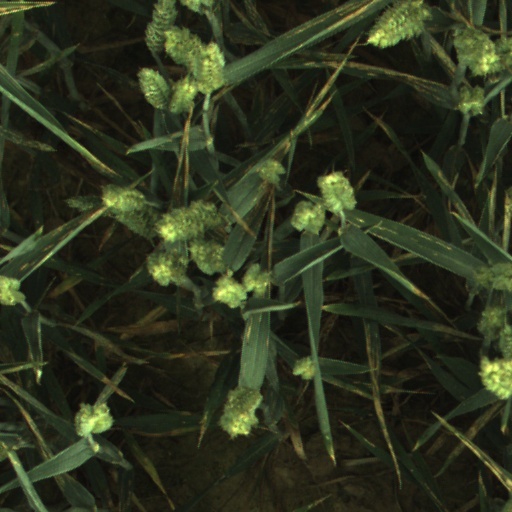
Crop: wheat